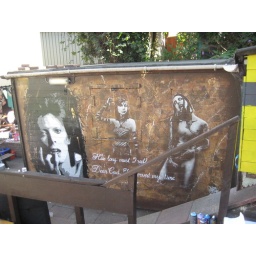
Combo wall with 'Pistol' Pete: Long shot with further detail layers of Bowie in place and white and brown splashes added